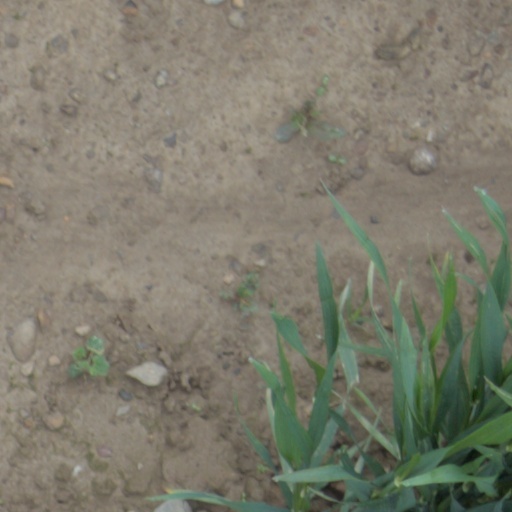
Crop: wheat